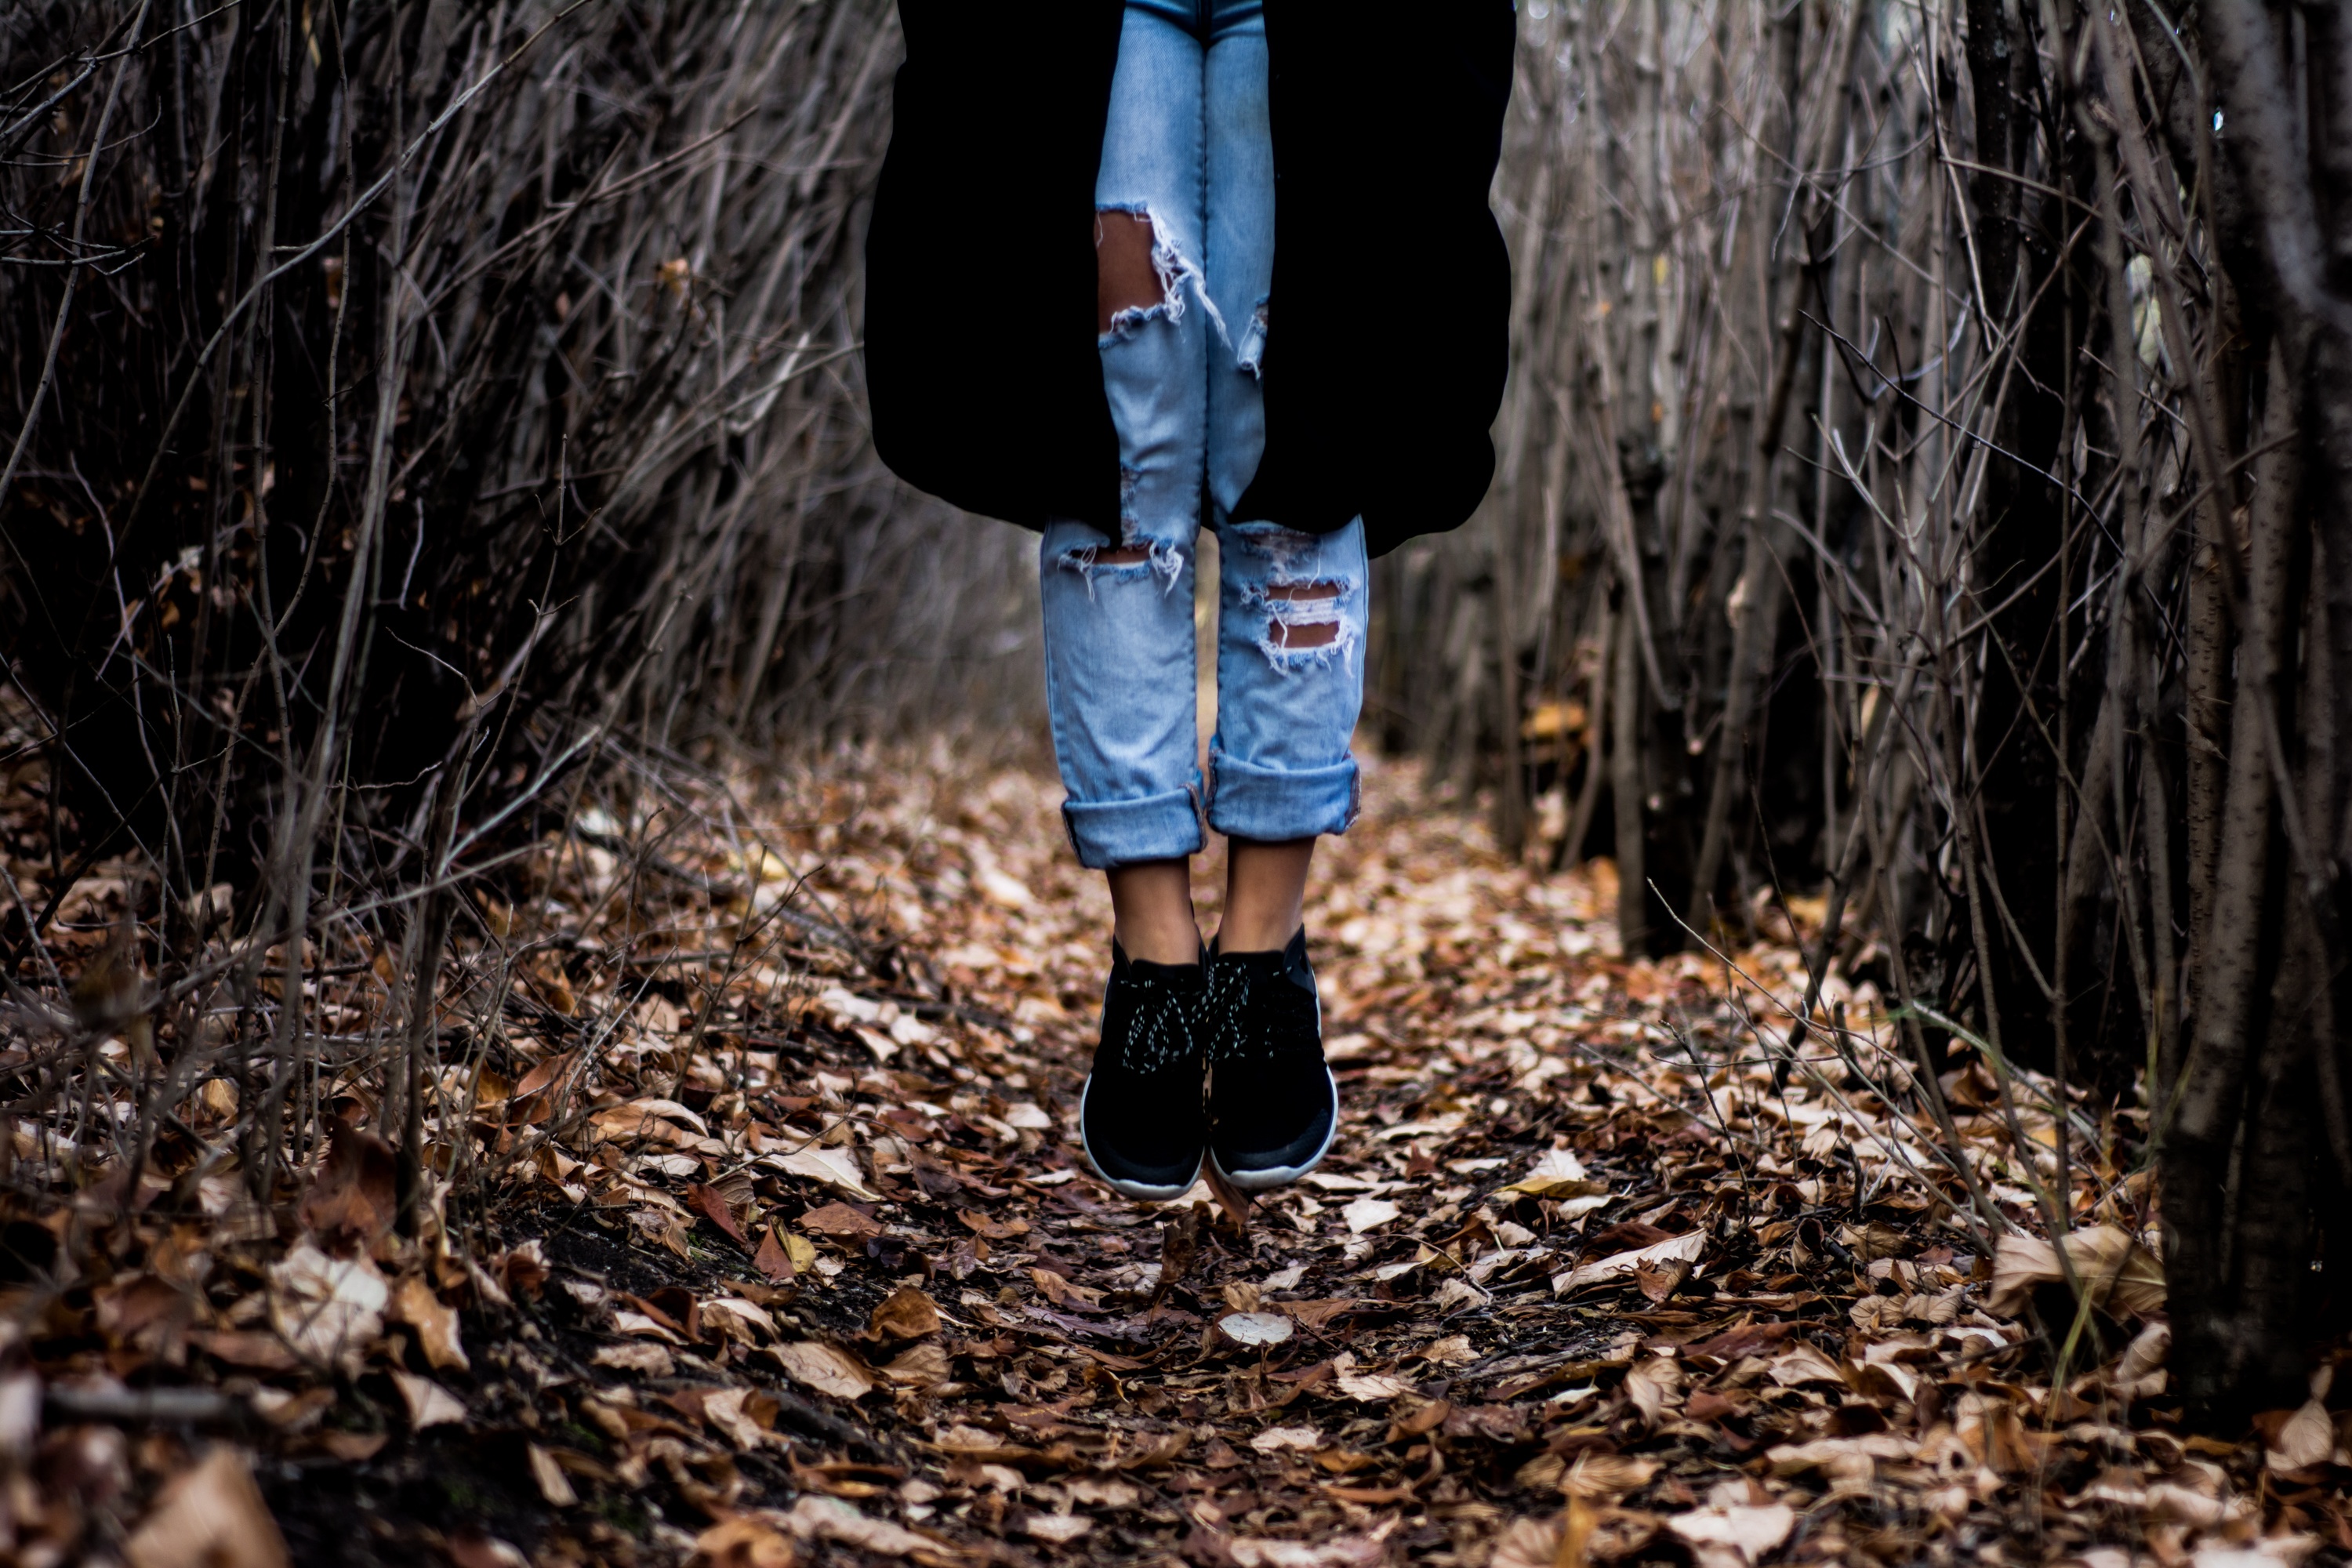
tree, nature, forest, walking, winter, feet, jumping, spring, autumn, fashion, season, ripped jeans, leaves, shoes, legs, sneakers, footwear, habitat, dry leaves, natural environment